James E. Amos

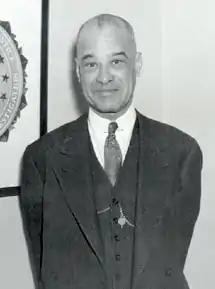
FBI Photo of James E. Amos

James Edward Amos (January 29, 1879 – December 15, 1953) was a bodyguard and attendant to U.S. President Theodore Roosevelt and later became the longest serving African American Federal Bureau of Investigation agent in the pre-modern FBI. He paved the way for future African American FBI agents in a time when not many worked for the federal government.